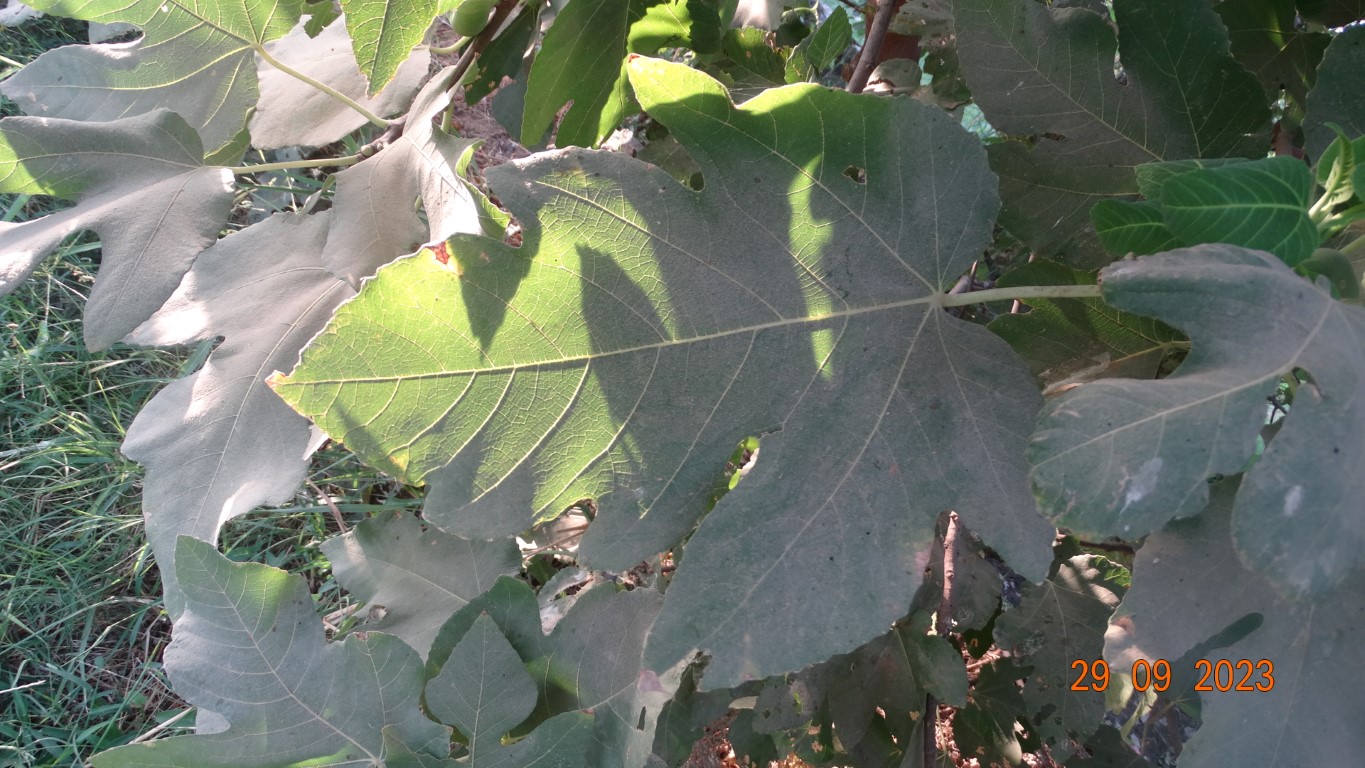
Label: healthy